Derick op den Graeff

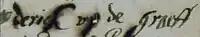
Signature of Derick op den Graeff (at the 1688 Germantown Quaker petition against slavery)

Derick Isaacs op den Graeff, also "Dirk, Dirck, Derrick Isaacs op den Graeff, Opdengraef", "Opdengraff" as well as "Op den Gräff" (1646 in Krefeld - May 24, 1697 in Germantown, Philadelphia, Pennsylvania) was one of the so-called Original 13, the first closed group of German emigrants to North America, an original founder of Germantown, Pennsylvania, as well as a civic leader. As an early abolitionist He was a signer of the first organized religious protest against slavery in colonial America. He, or his brother Abraham op den Graeff, are briefly mentioned in John Greenleaf Whittier's poem "The Pennsylvania Pilgrim" simply as "Op Den Graaf".